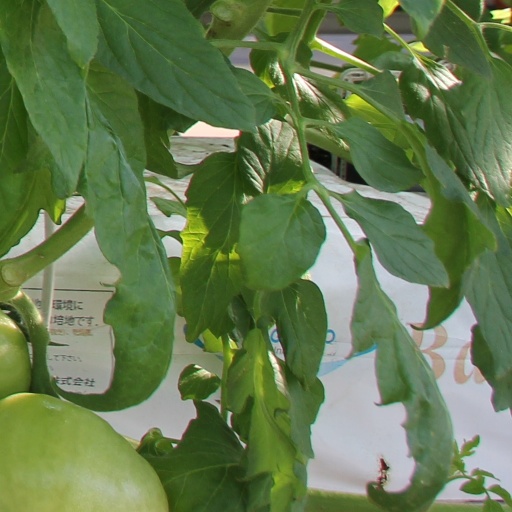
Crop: tomato